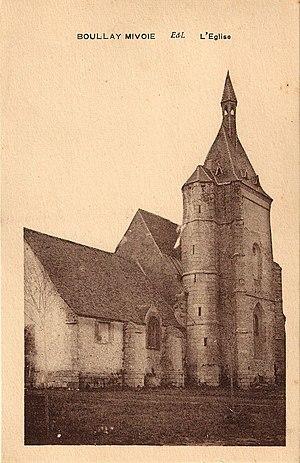
""L'église"", Le Boullay-Mivoye, Eure-et-Loir (France)."
Le Boullay-Mivoye est une commune française située dans le département d'Eure-et-Loir en région Centre-Val de Loire.
L'église Saint-Rémi du Boullay-Mivoye est une église catholique dédiée à saint Rémi, située sur la commune française du Boullay-Mivoye, dans l'arrondissement de Dreux du département d'Eure-et-Loir.